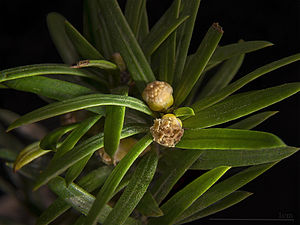
Almindelig taks
Hanrakler
Almindelig taks, ofte blot kaldt taks, er vildtvoksende, men næsten udryddet i Danmark. Det kan enten være et lille, regelmæssigt og stedsegrønt træ eller en bred kroget busk med en tæt grenet vækstform. Planten dyrkes i haver og parker i talrige, ofte stærkt afvigende sorter. Veddet er sejt og rødbrunt.